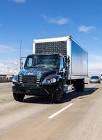
Vehicle type: Cars